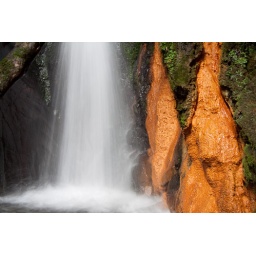
hike in cloud forest